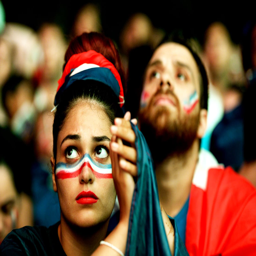
sad faces as football team suffer a heartbreak in the final minutes .